Mílton Barros

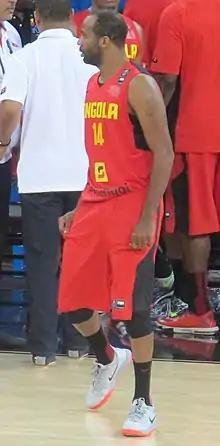
Barros in 2014

Mílton Lourenço Rosa Barros (born 21 June 1984) is an Angolan professional basketball player. He is also a member of the Angola national basketball team. He is in height and 86 kg (190 pounds) in weight. Internationally, Barros has represented Angola on several occasions, including the 2006 Lusophony Games, 2006 FIBA World Championship, 2007 African Championship and the 2008 Summer Olympics.